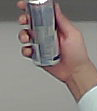
Product: redbull_energydrink